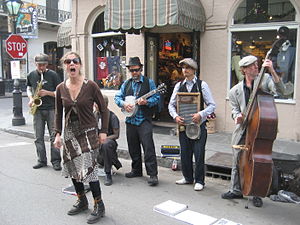
Skiffle
Skiffle-band på gaden i Frankrig
Skiffle var en populær musikgenre, som dukkede op i 1950'erne som en revival af den gamle afroamerikanske jug band-musik. I skiffle indgår et vaskebræt på lige fod med andre populære instrumenter.